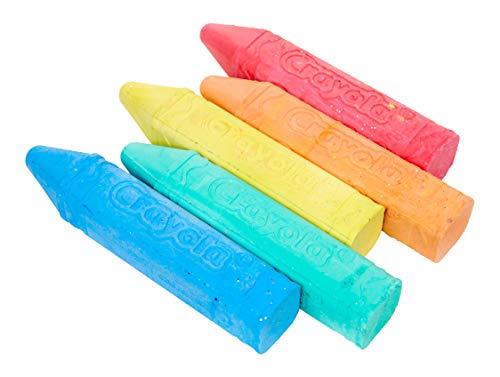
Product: Crayola Outdoor Chalk, Glitter Sidewalk Chalk, Summer Toys, 5 Count
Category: Toys & Games | Arts & Crafts | Drawing & Painting Supplies | Chalk
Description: Bright, bold Crayola crayon pigments produce the brightest SW chalk available.
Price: $4.20